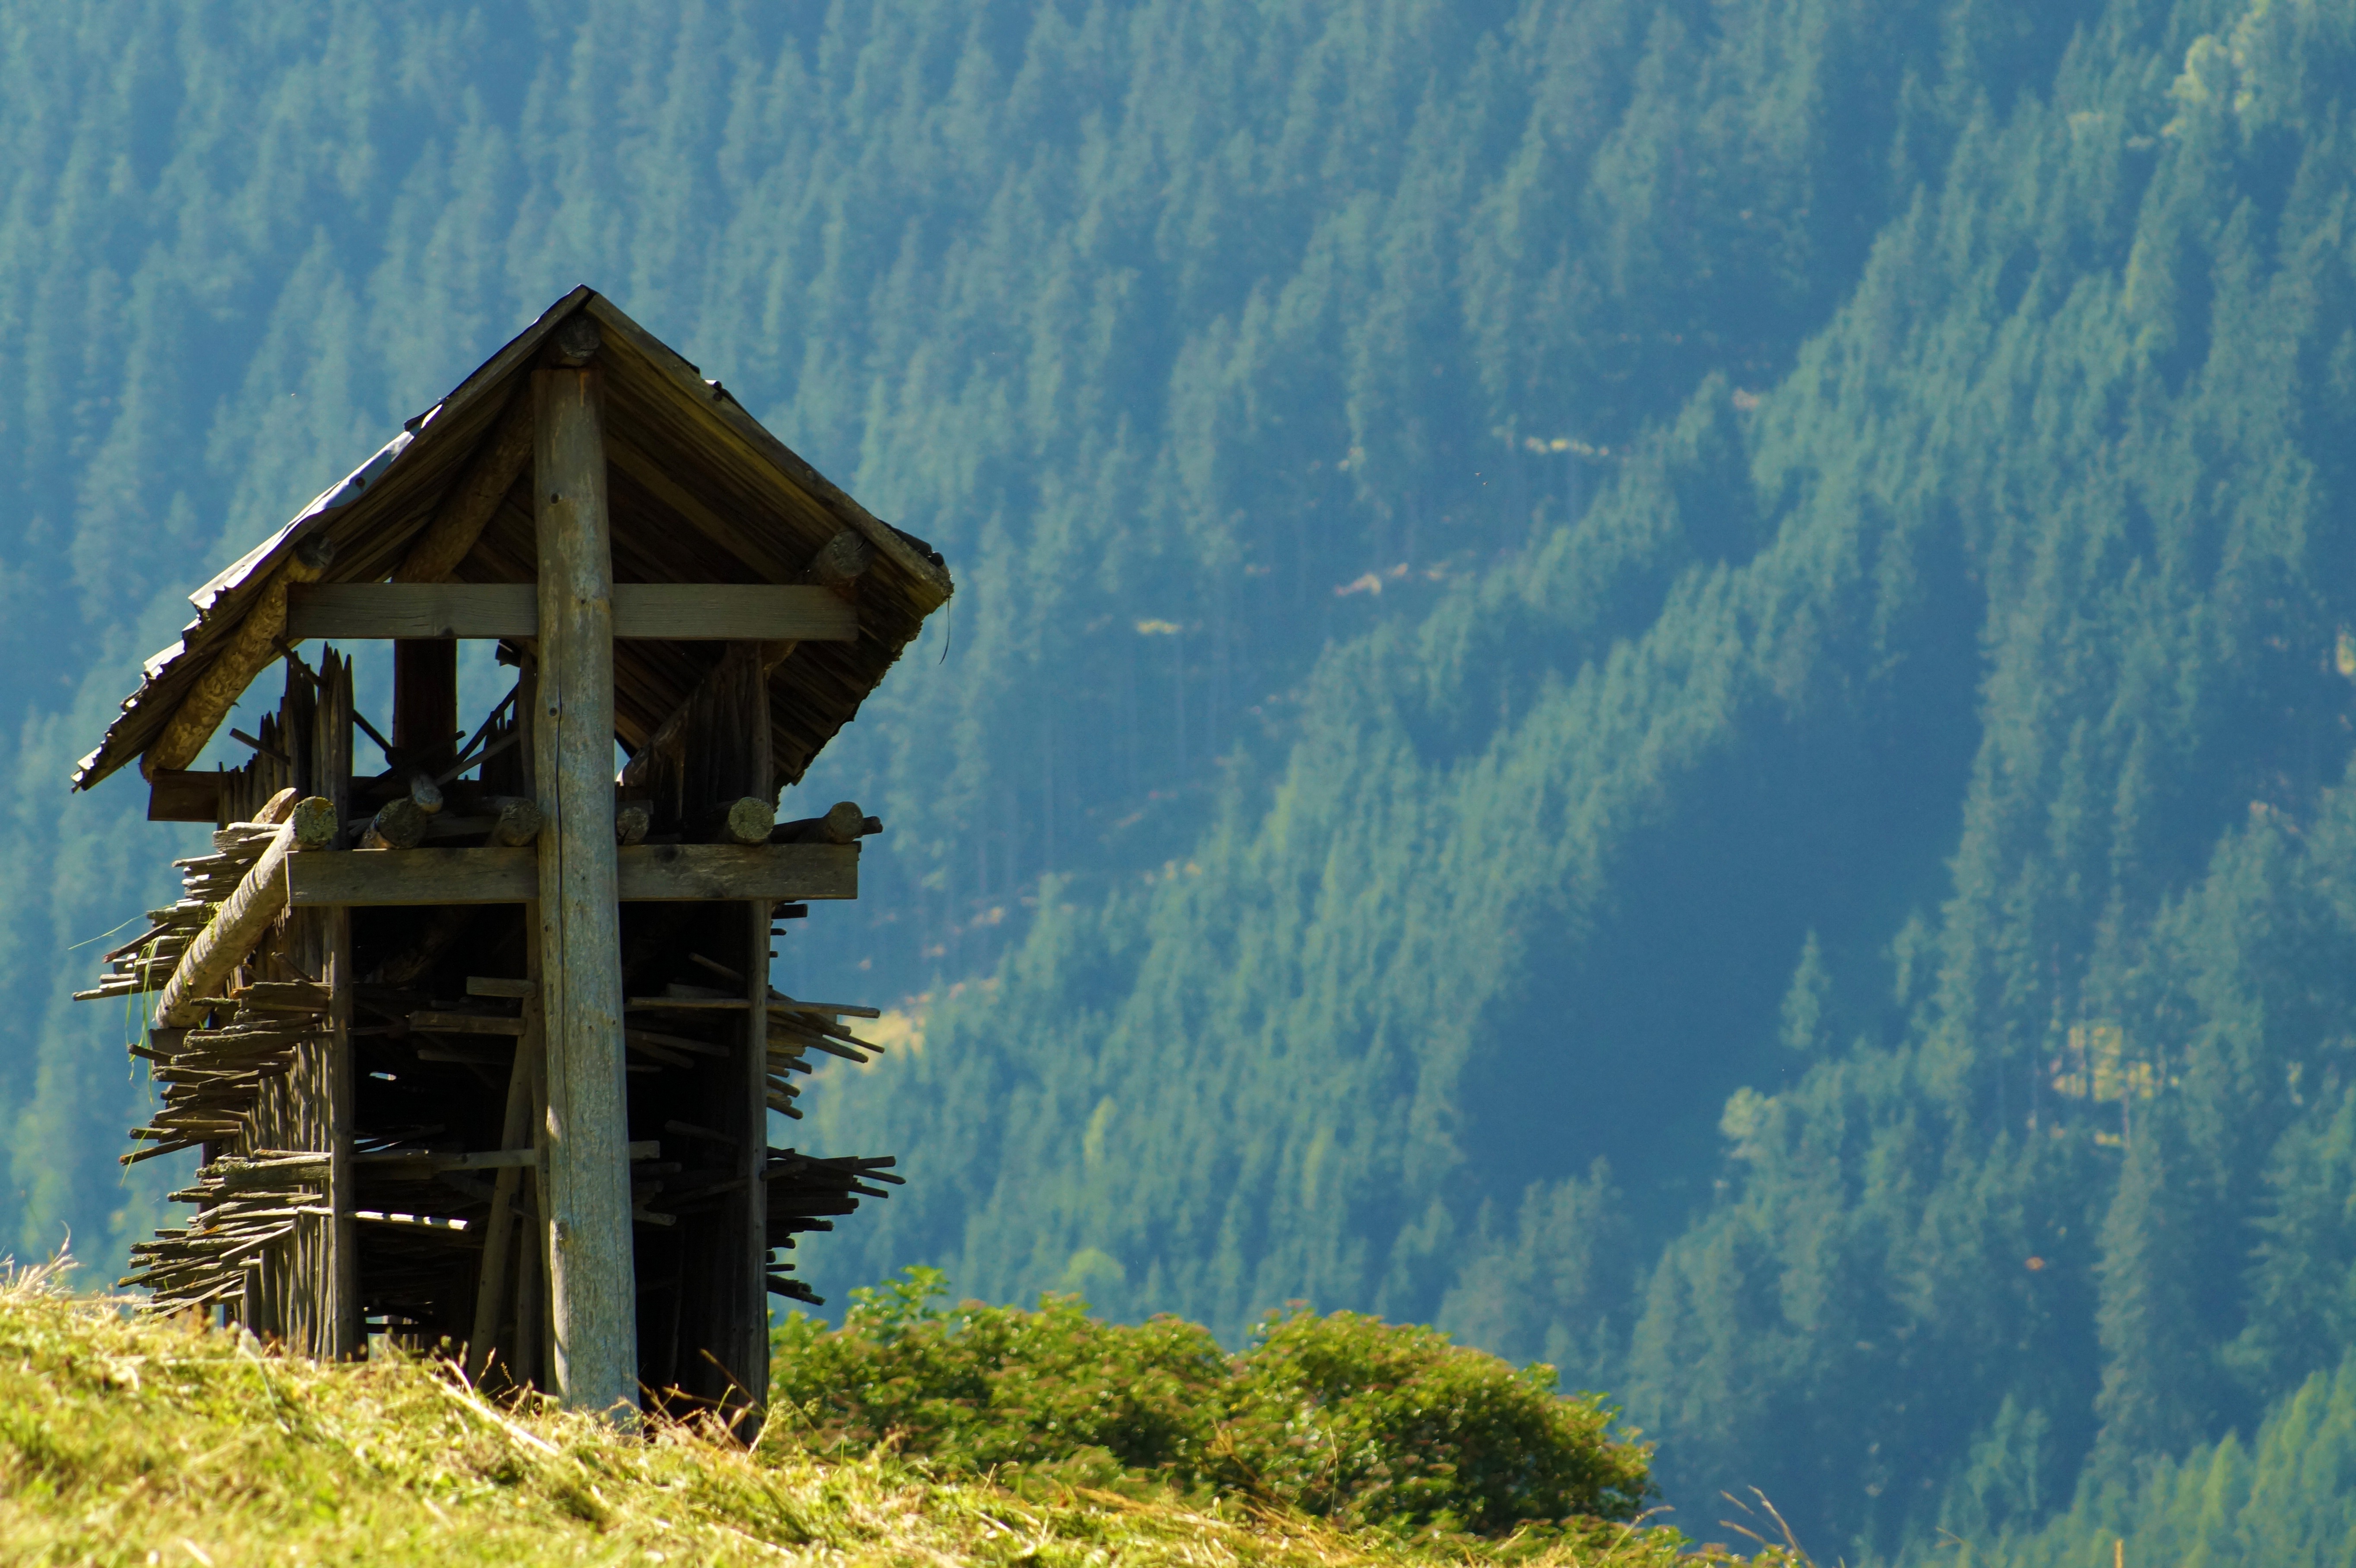
landscape, tree, nature, grass, wilderness, mountain, field, meadow, hill, mountain range, summer, alpine, ridge, austria, mountains, alps, wide, tyrol, rural area, summer meadow, mountainous landforms, stangger